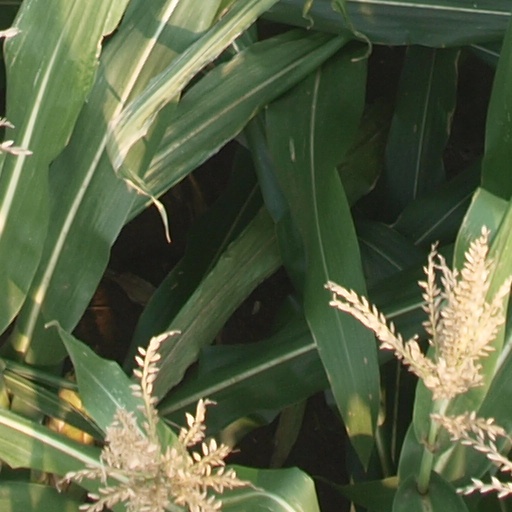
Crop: maize; corn